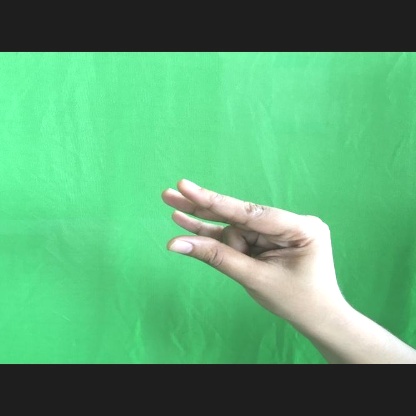
Mudra: Kangulam